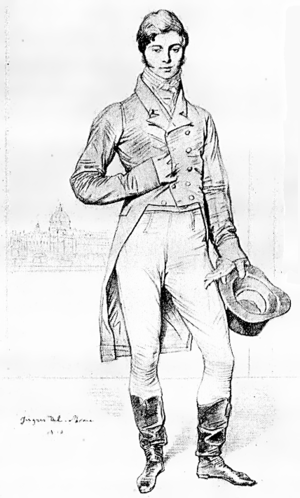
Orgueil et Préjugés est une mini-série britannique en six épisodes de 50 minutes, produite par Sue Birtwistle et réalisée par Simon Langton sur un scénario d'Andrew Davies d'après le roman éponyme de Jane Austen. Diffusée pour la première fois entre le 24 septembre et le 29 octobre 1995 sur BBC One, puis du 14 au 16 janvier 1996 sur A&E Network aux États-Unis, en trois doubles épisodes de 90 minutes, elle fait rapidement l'objet d'éditions en vidéocassettes, puis en DVD et enfin en Blu-Ray. En juin 2012 Arte inaugure par cette mini-série un cycle consacré à Jane Austen.
Thomas Philip de Grey, 2ᵉ comte de Grey, 3ᵉ baron Grantham et 6ᵉ baron Lucas, KG, PC, FRS, connu sous le nom de Lord Grantham de 1786 à 1833, était un homme d'État conservateur britannique. Né Thomas Philip Robinson, son nom de famille était Weddell en 1803 et de Grey en 1833.